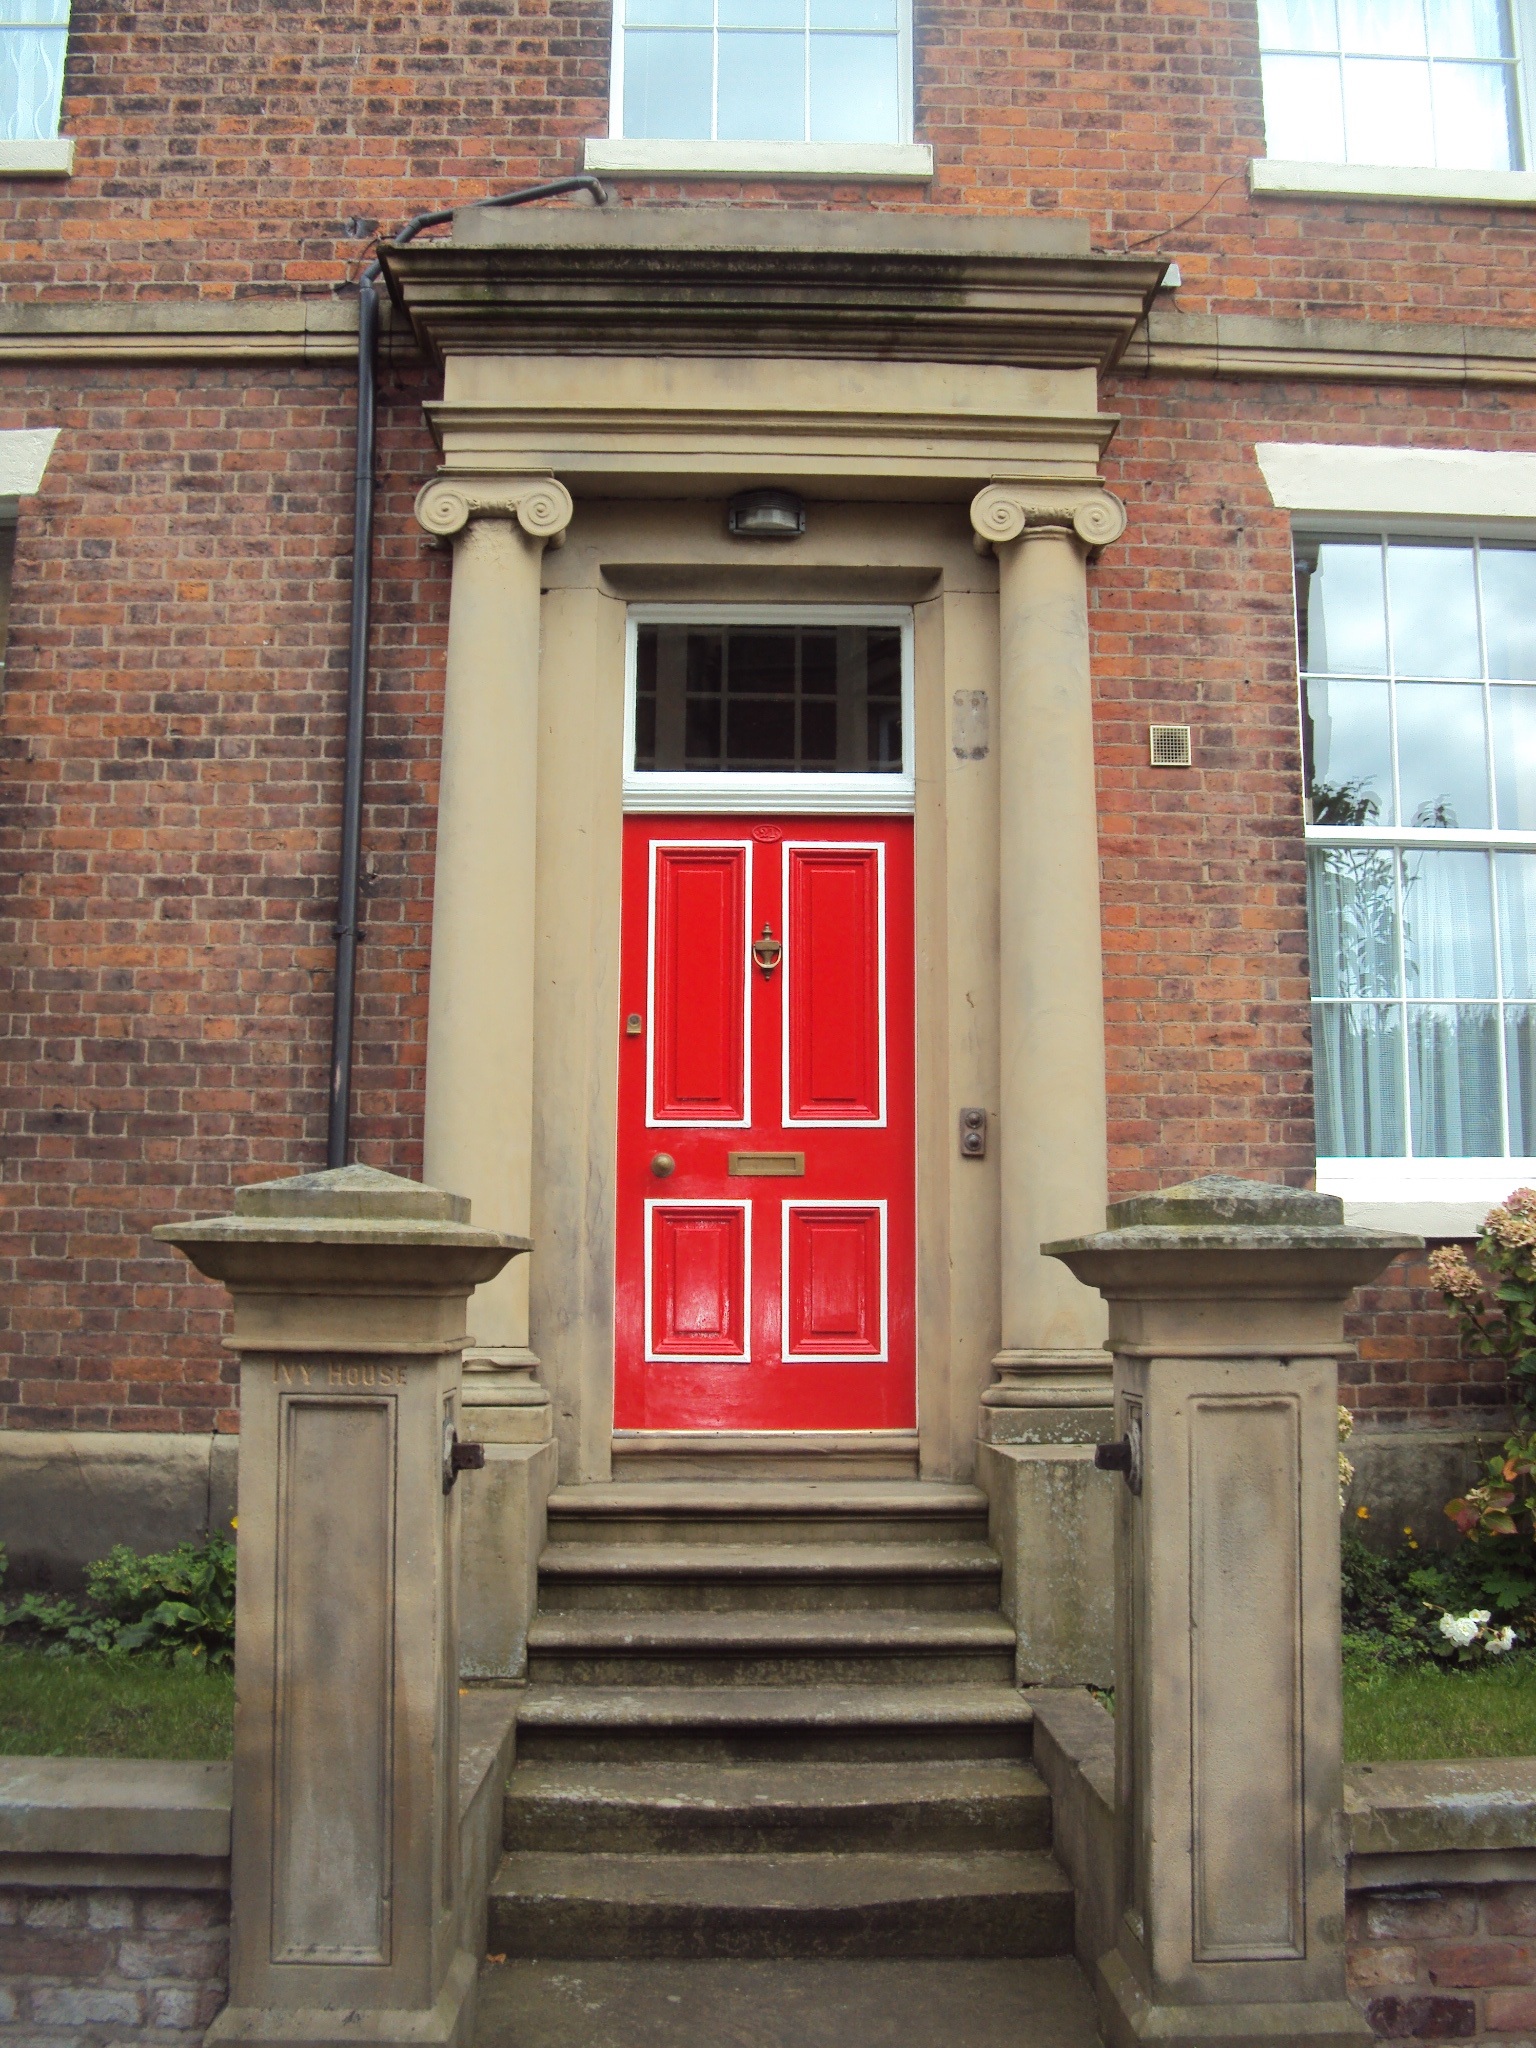
architecture, house, window, home, column, facade, brick, door, red door, english door